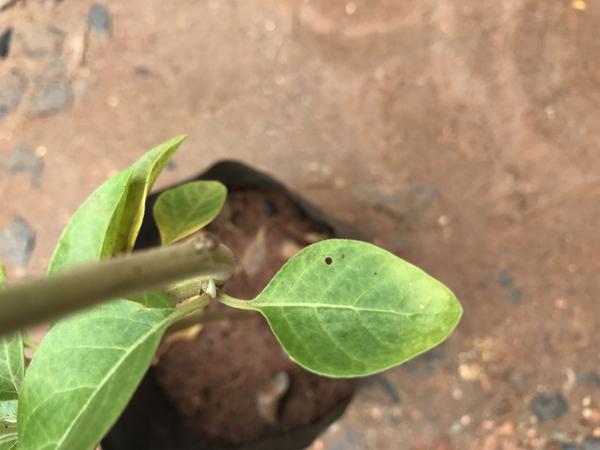
Plant: Ashwagandha